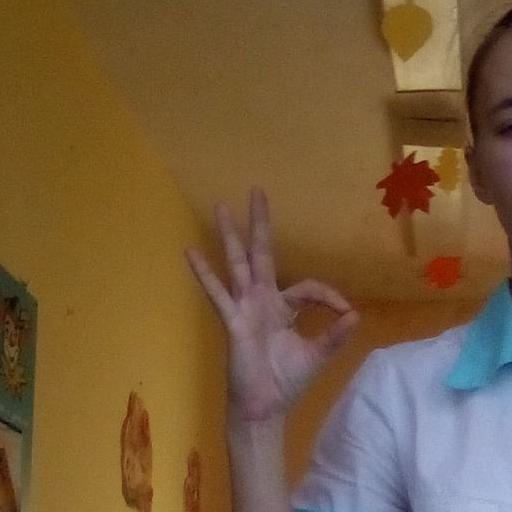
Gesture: ok